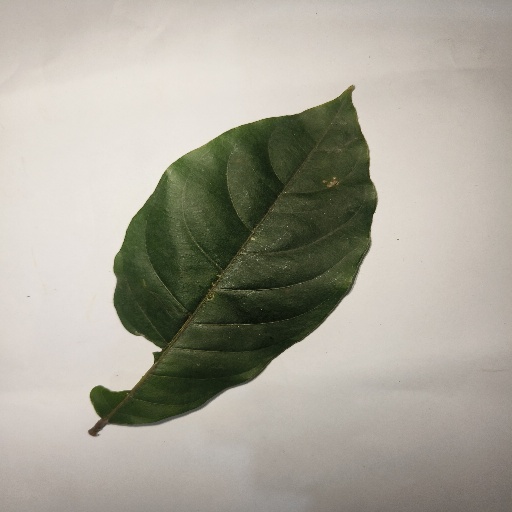
Species: HariTaki
Leaf condition: Shot Hole